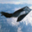
Label: airplane